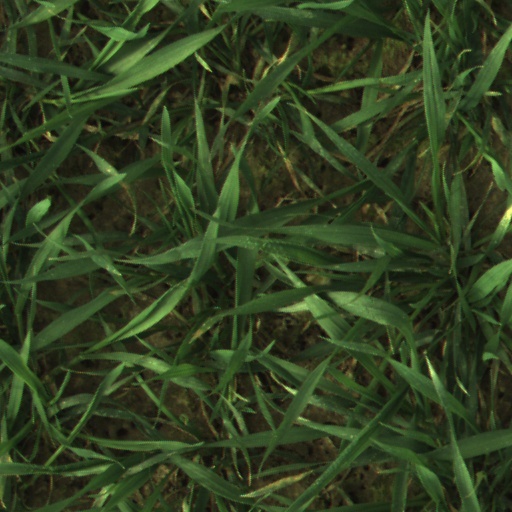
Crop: wheat